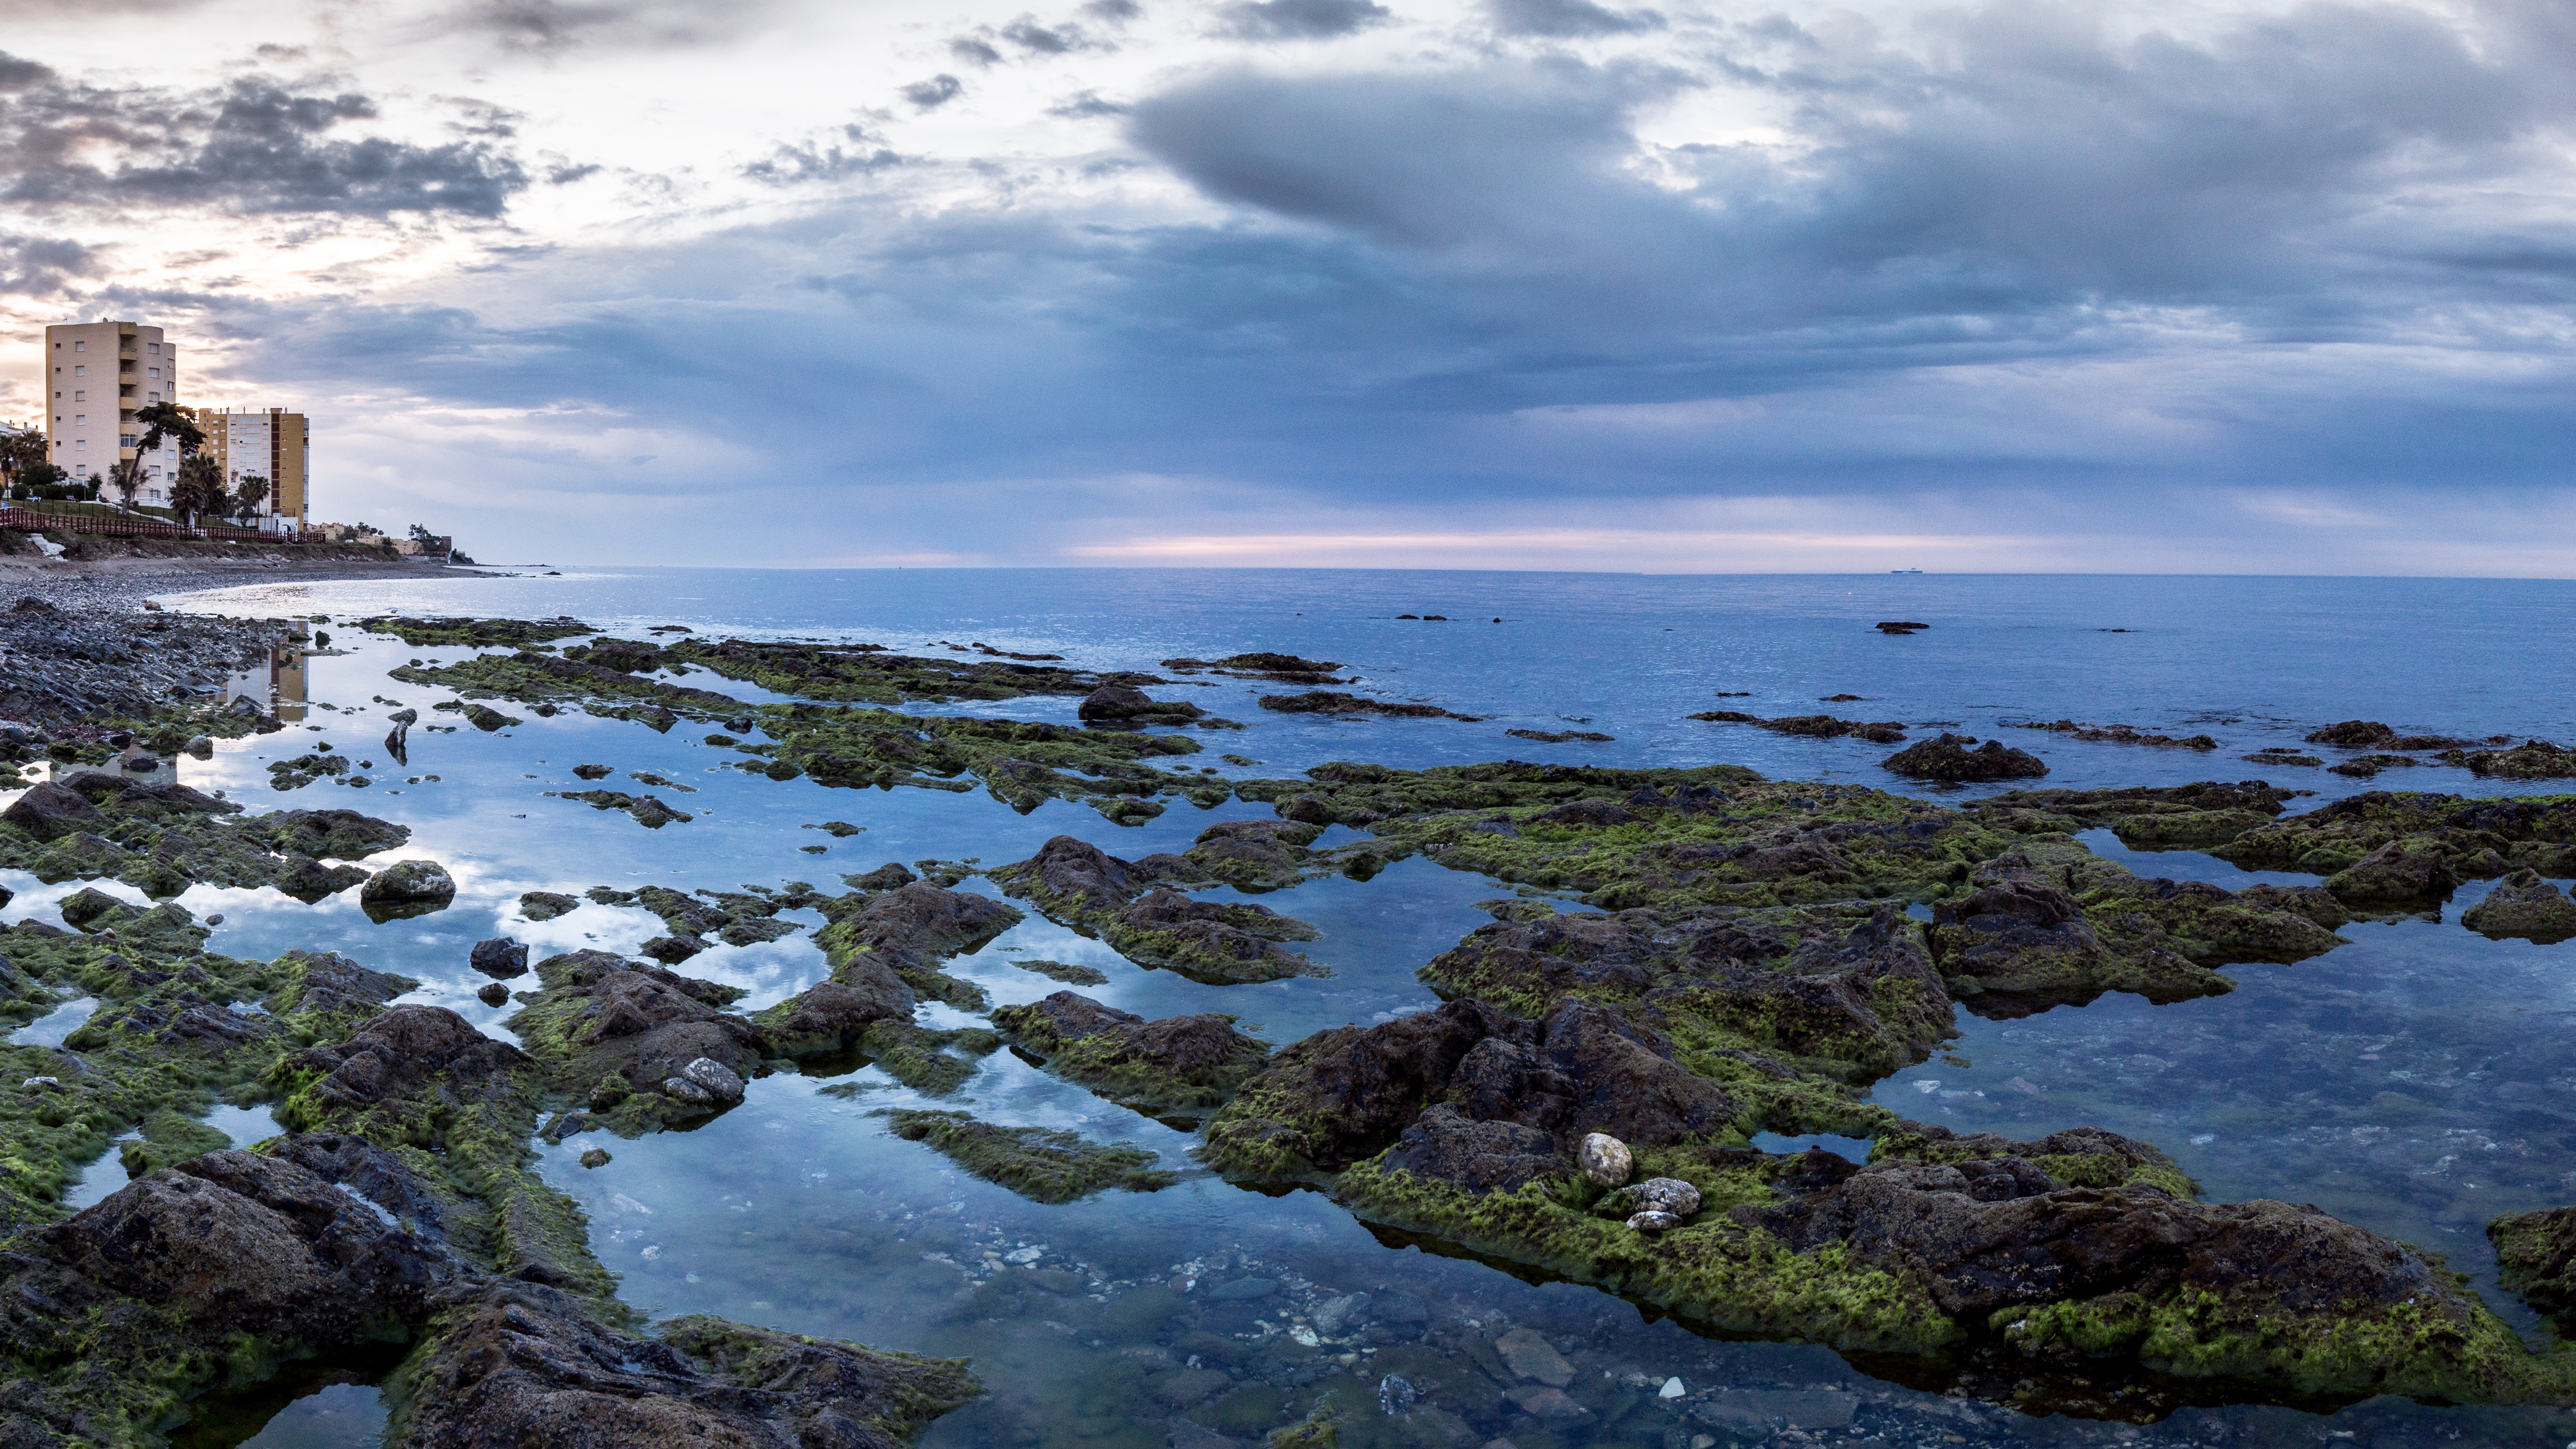
beach, landscape, sea, coast, water, nature, rock, ocean, horizon, cloud, shore, wave, dawn, cliff, walk, cove, tower, holiday, bay, island, terrain, material, body of water, spain, costa, afternoon, ecosystem, cape, islet, malaga, mijas, edge of the sea, landform, output del sol, lighthouse mijas, natural environment, geographical feature